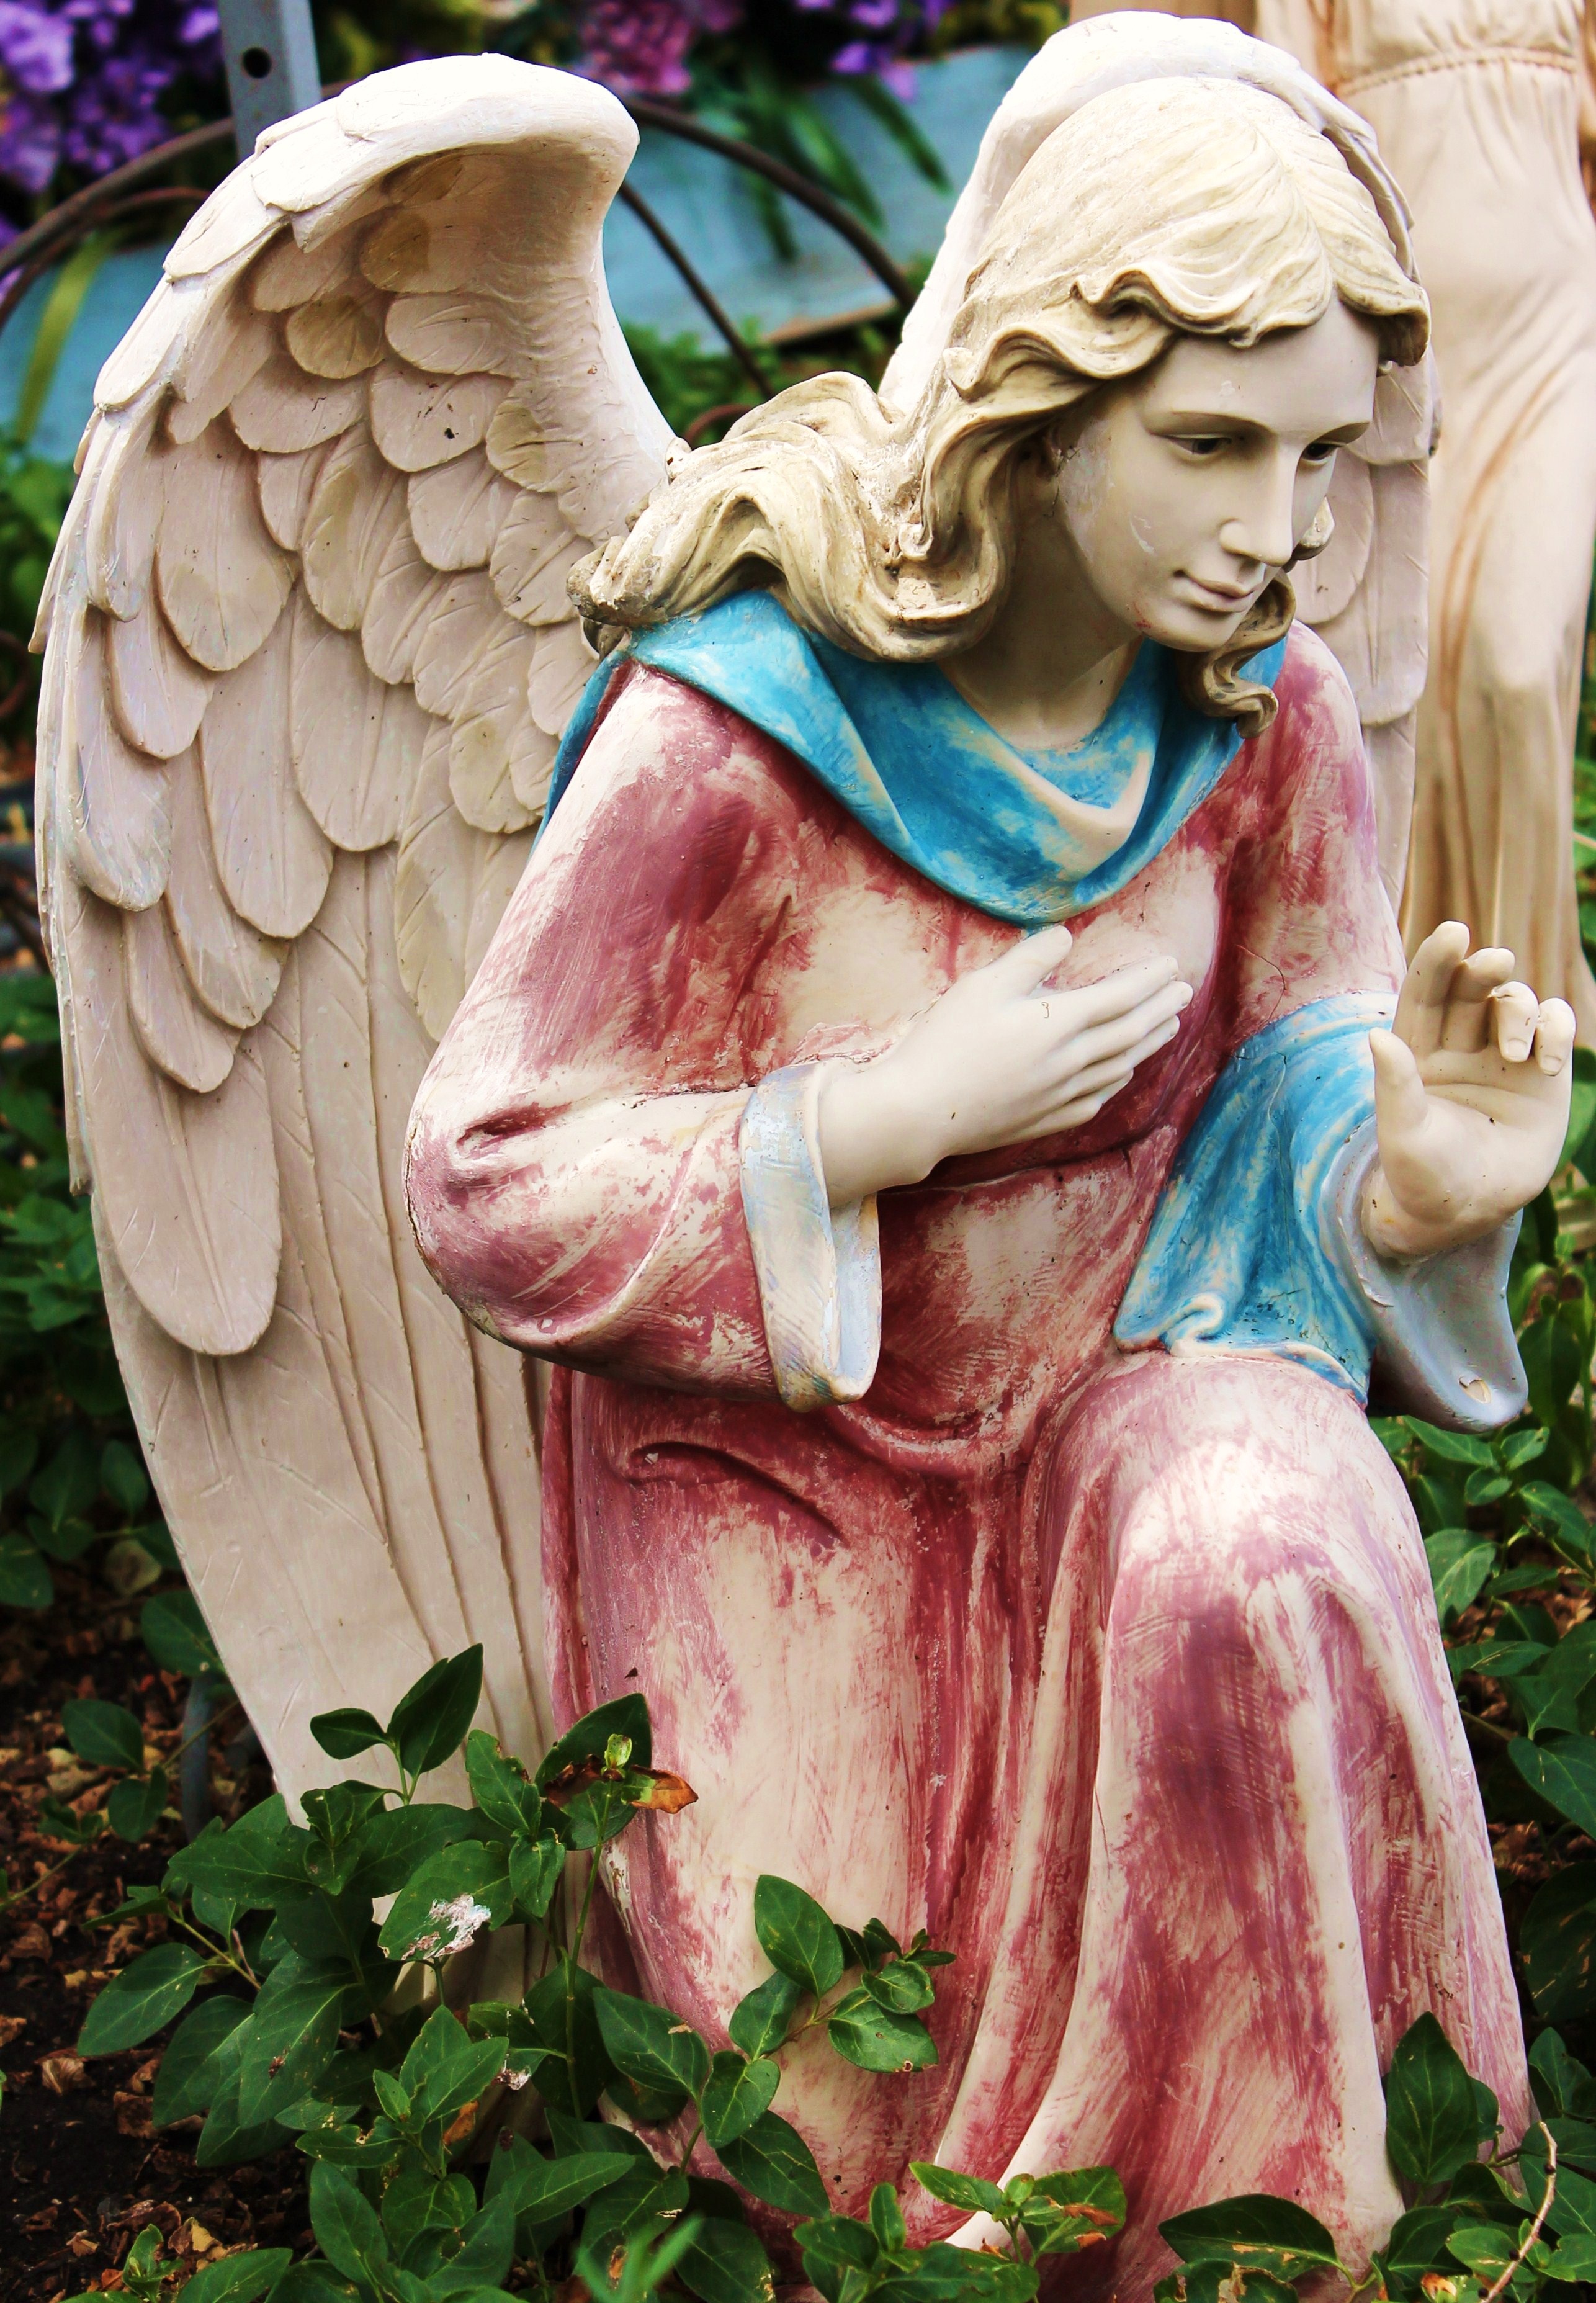
flower, monument, statue, religion, spiritual, sculpture, angel, art, carving, mythology, angelic, guardian angel, amber avalona, fictional character, yard art, garden sculpture, madrid new mexico, paranormal healing project